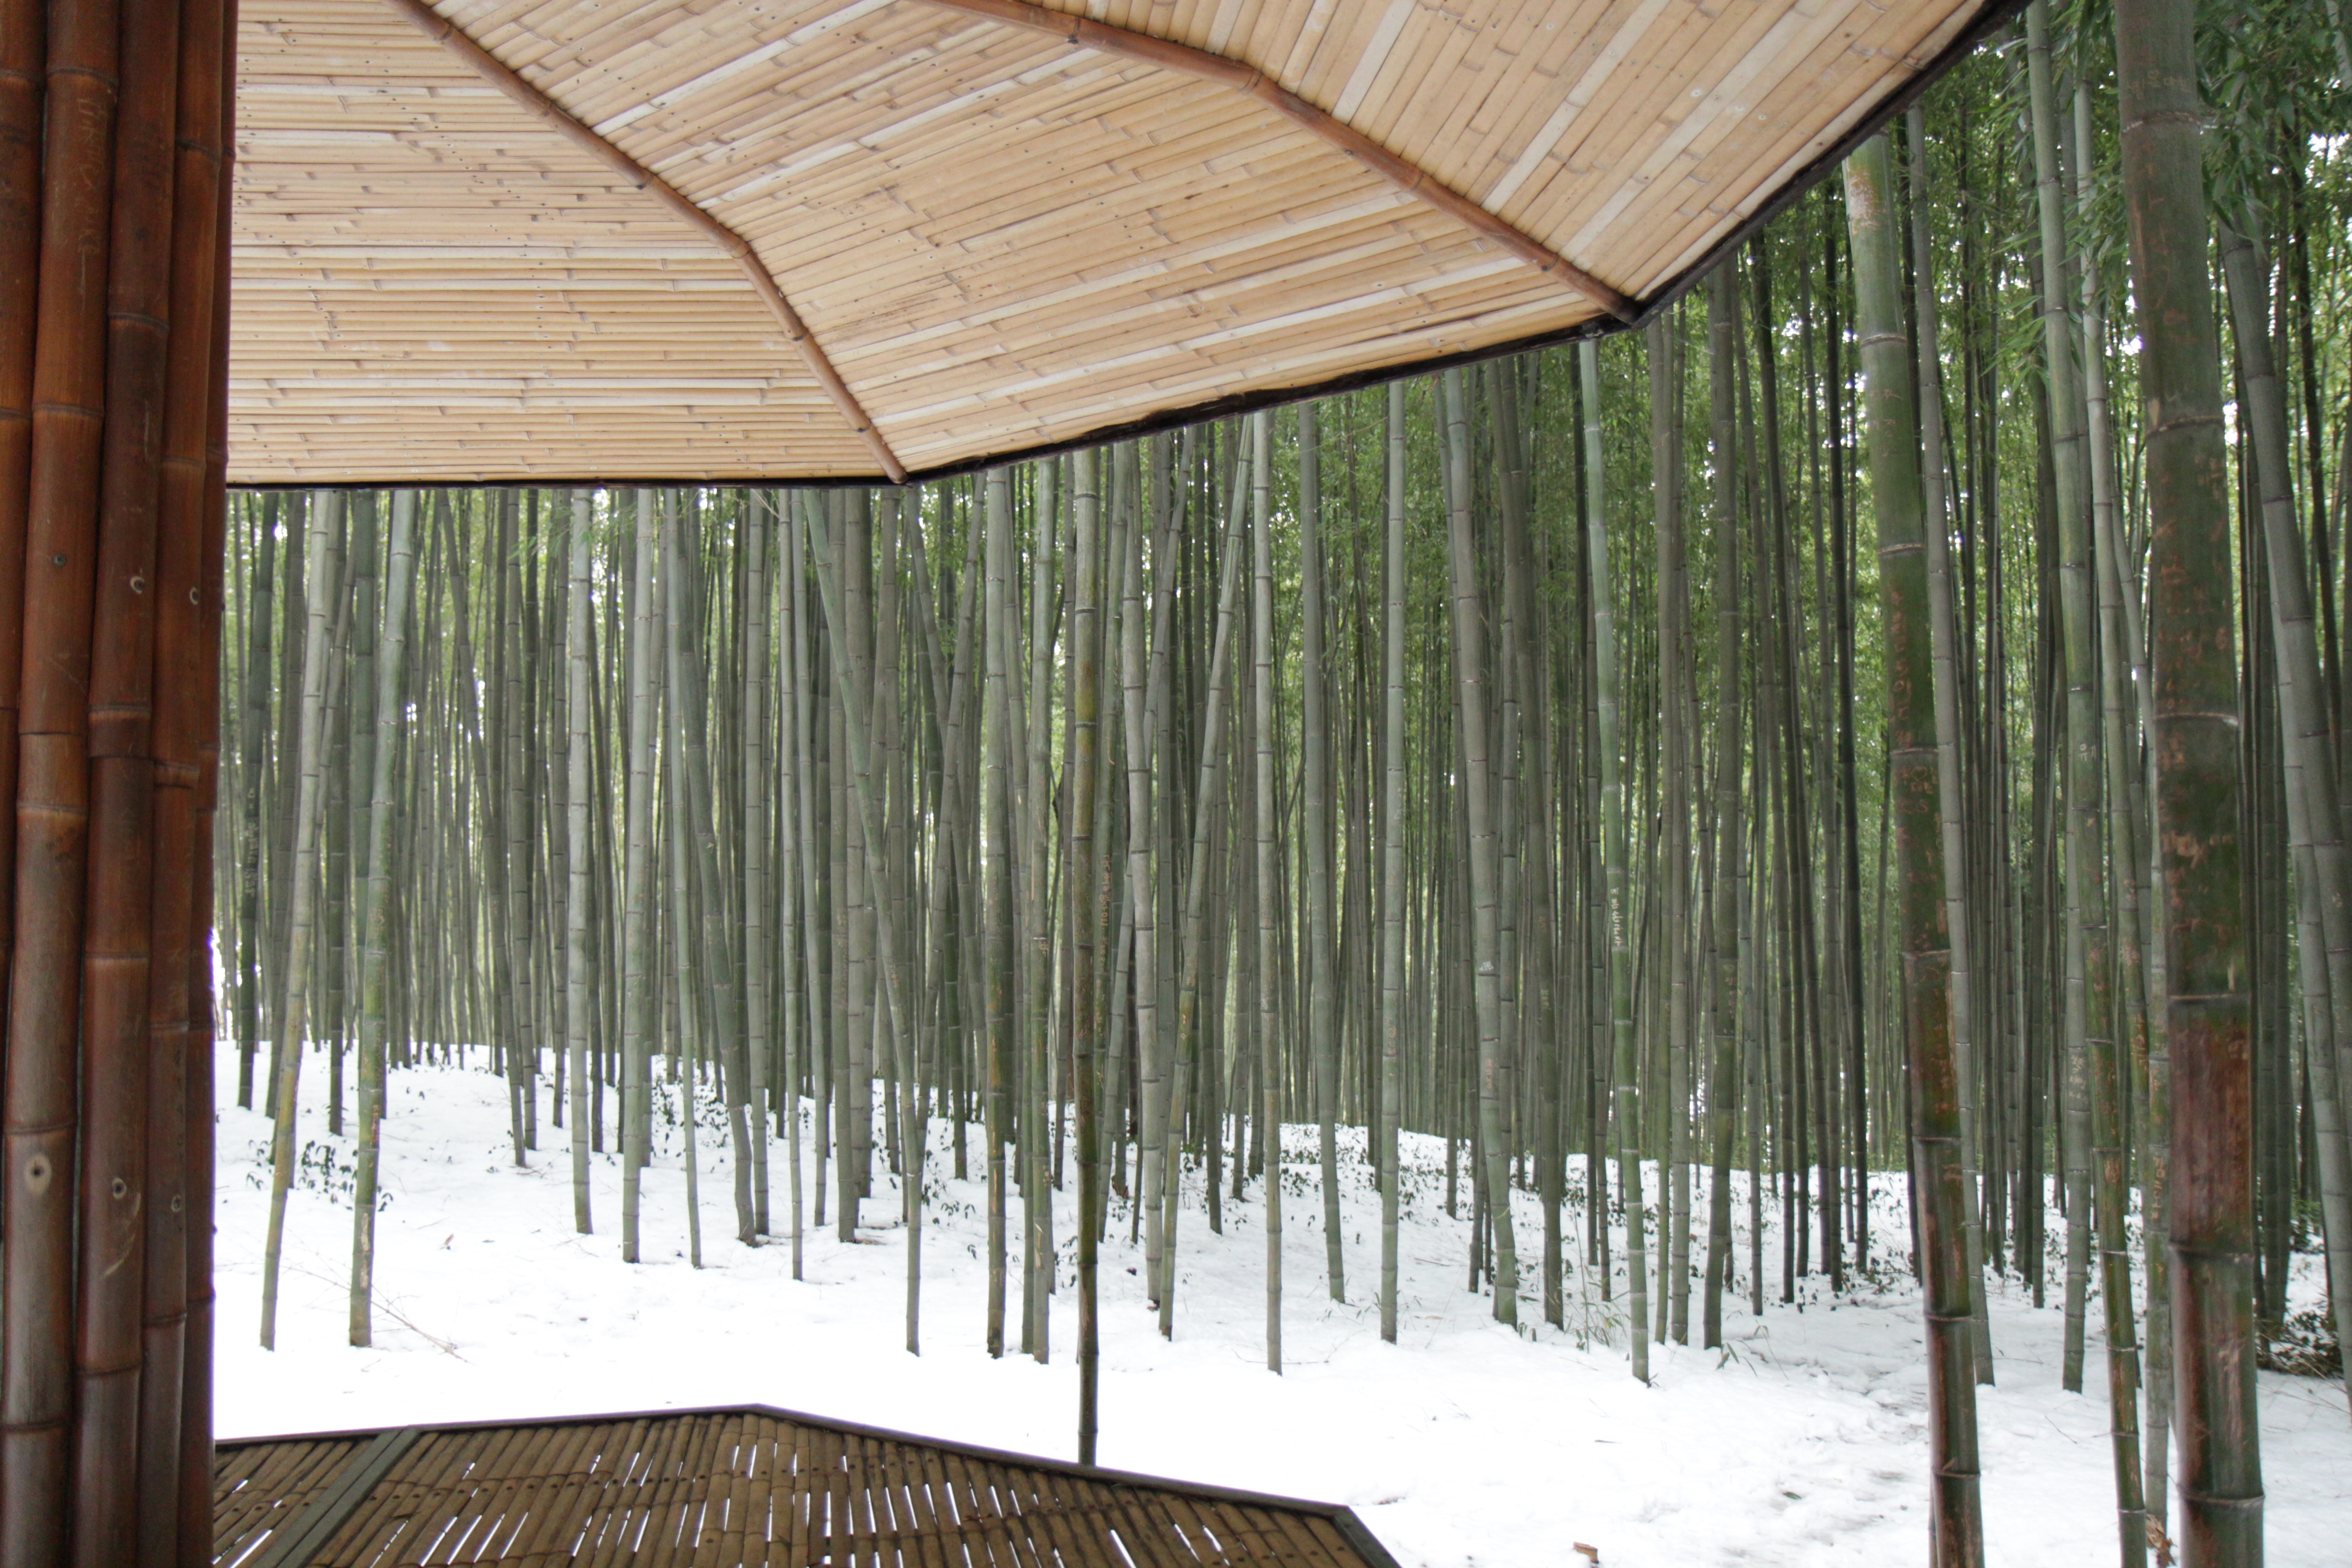
snow, winter, wood, roof, barn, shed, hut, interior design, belvedere, log cabin, bamboo, siding, window covering, outdoor structure, state of the rim won, namwon